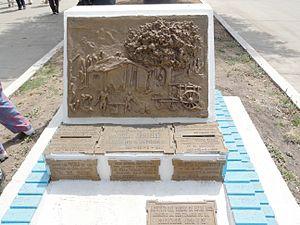
Villa Domínguez est une petite ville du département de Villaguay, dans la province d'Entre Ríos en Argentine, fondée en 1890 par des Juifs de Russie fuyant les pogroms et les persécutions. Villa Domínguez faisait initialement partie de la colonie Villa Clara, dénommée d'après le prénom de l'épouse du baron Maurice de Hirsch, avant d'en être détachée.